Answer in natural language. Is colorful landscape painting (marked A) in front of dark cave wall decor photo (marked B)? Choose between the following options: yes or no
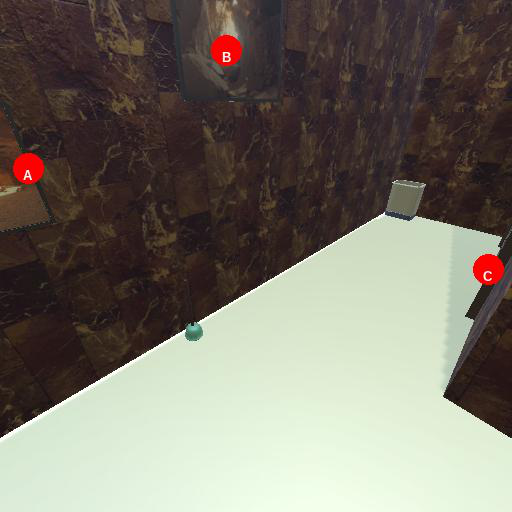
<answer>yes</answer>